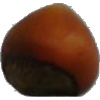
Label: Nut Forest 1